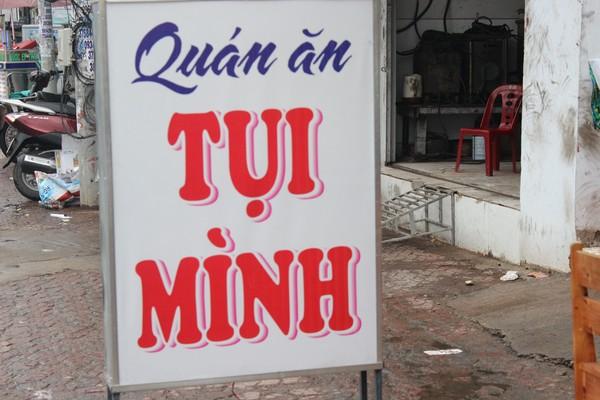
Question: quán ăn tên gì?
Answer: quán ăn tên tụi mình